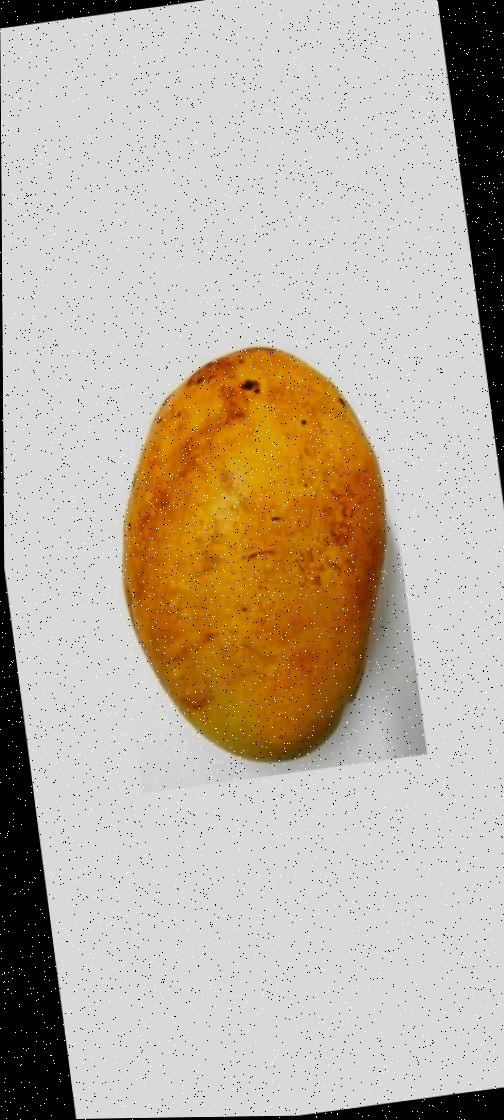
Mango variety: Bari-11